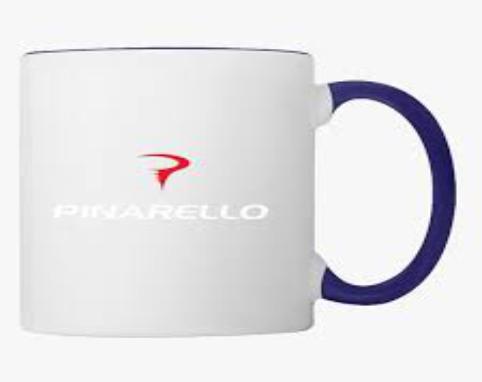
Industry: Transportation